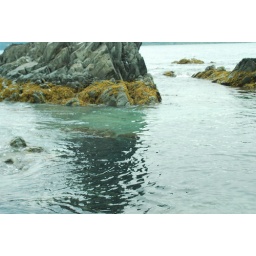
Shallow water near beach